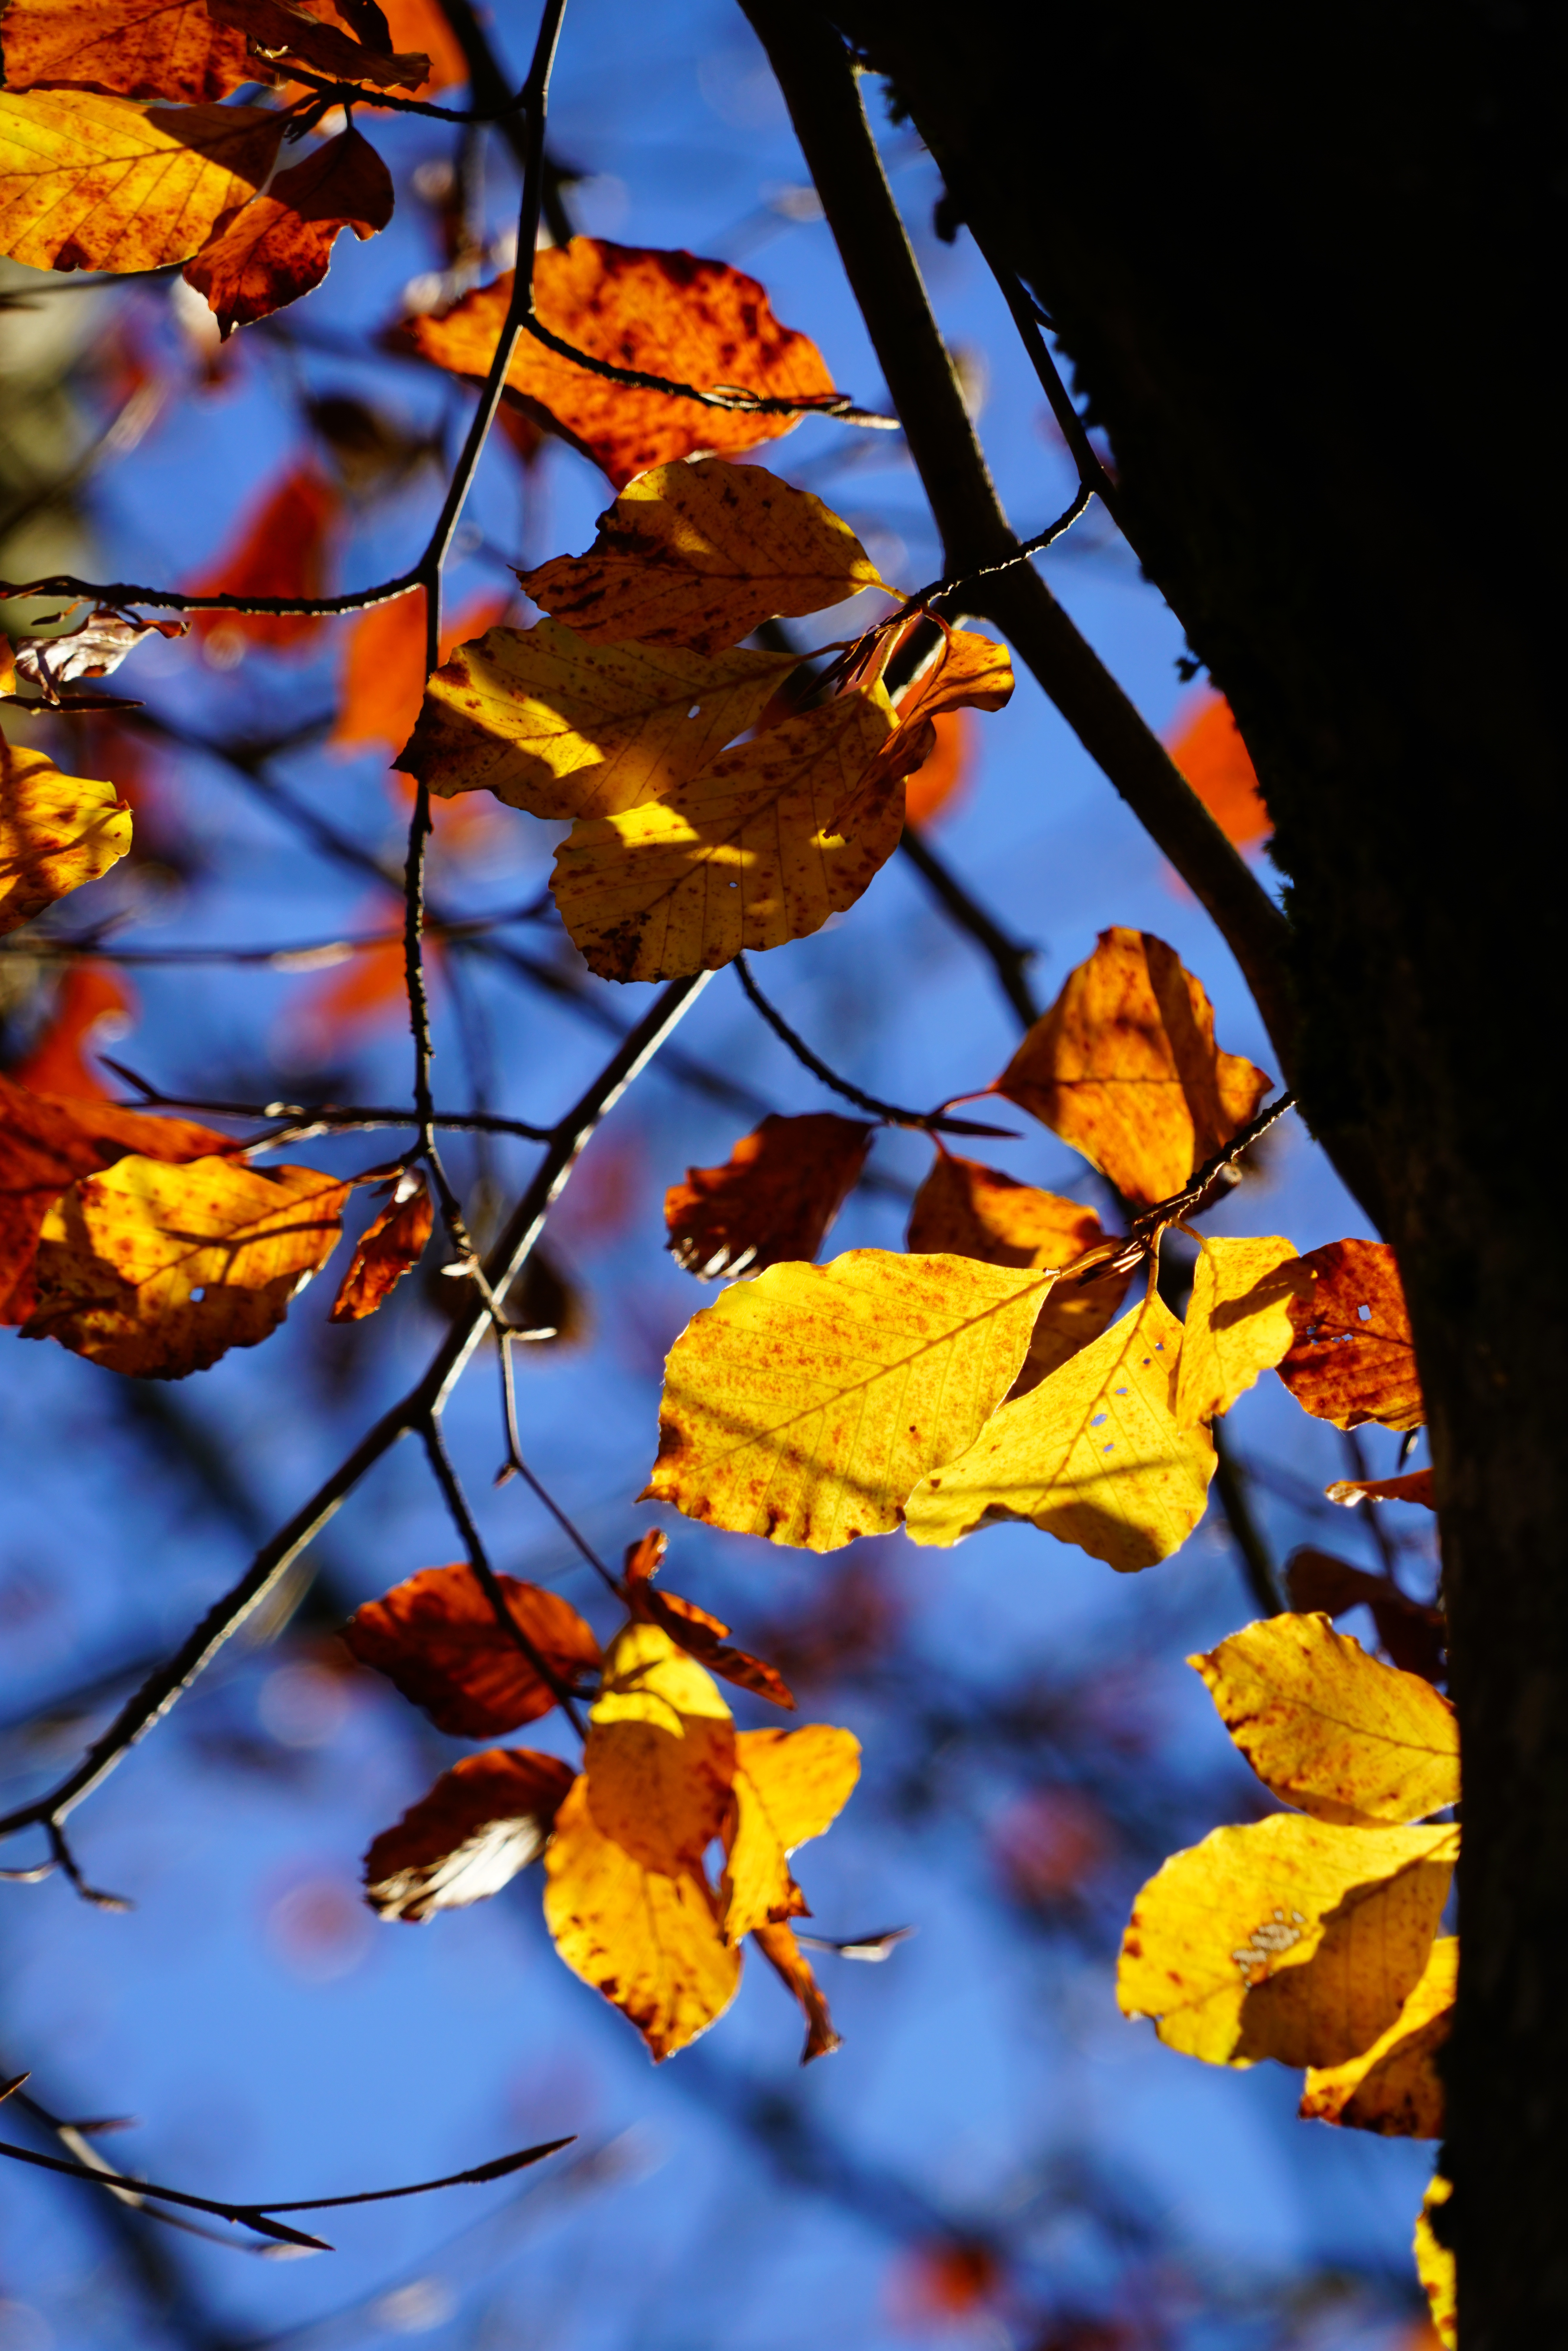
tree, branch, plant, sky, sunlight, leaf, spring, autumn, brown, yellow, flora, twig, maple leaf, leaves, deciduous, fall color, fall foliage, herbstimpression, beech, beech leaves